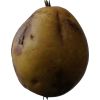
Label: Pear 3